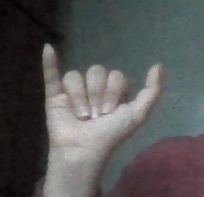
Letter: ya